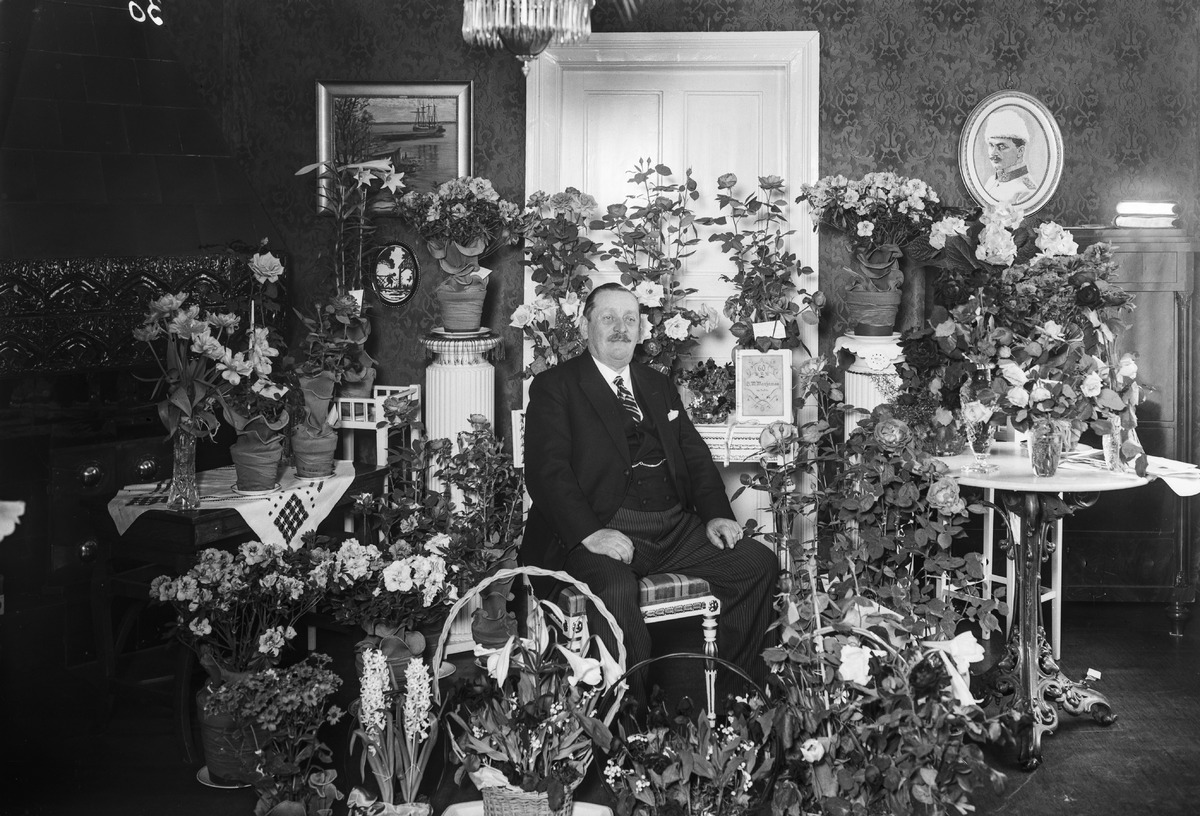
Kirjapainon omistaja Herman Willehard Marjamaa
Printing house owner Herman Willehard Marjamaa
sisällön kuvaus: Kirjapainon omistaja Herman Willehard Marjamaa 15.5.1931. content description: Printing house owner Herman Willehard Marjamaa on May 15, 1931.
Vuosi: 1931
Paikka: , Suomi, Suomi
Aiheet: Marjamaa, Herman Willehard; kokokuva; sisäkuva; kirjapainot; omistajat; printing houses; owners